Parable of the Pearl

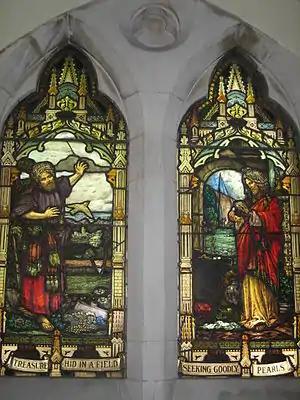
The Parable of the Hidden Treasure (left) paired with the Parable of the Pearl (right) on a stained glass window in Scots' Church, Melbourne

The Parable of the Pearl (also called the Pearl of Great Price) is one of the parables of Jesus Christ. It appears in Matthew 13 and illustrates the great value of the Kingdom of Heaven.